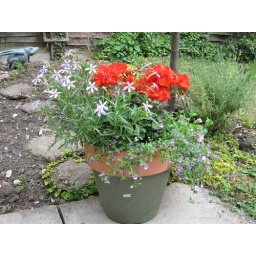
And star-shaped flowers that I don't know the name of. This is a plant pot in our garden.